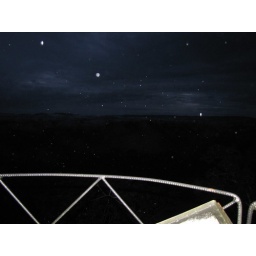
I reached the top of the bird tower just before dawn. The spots in the photo are from light rain.